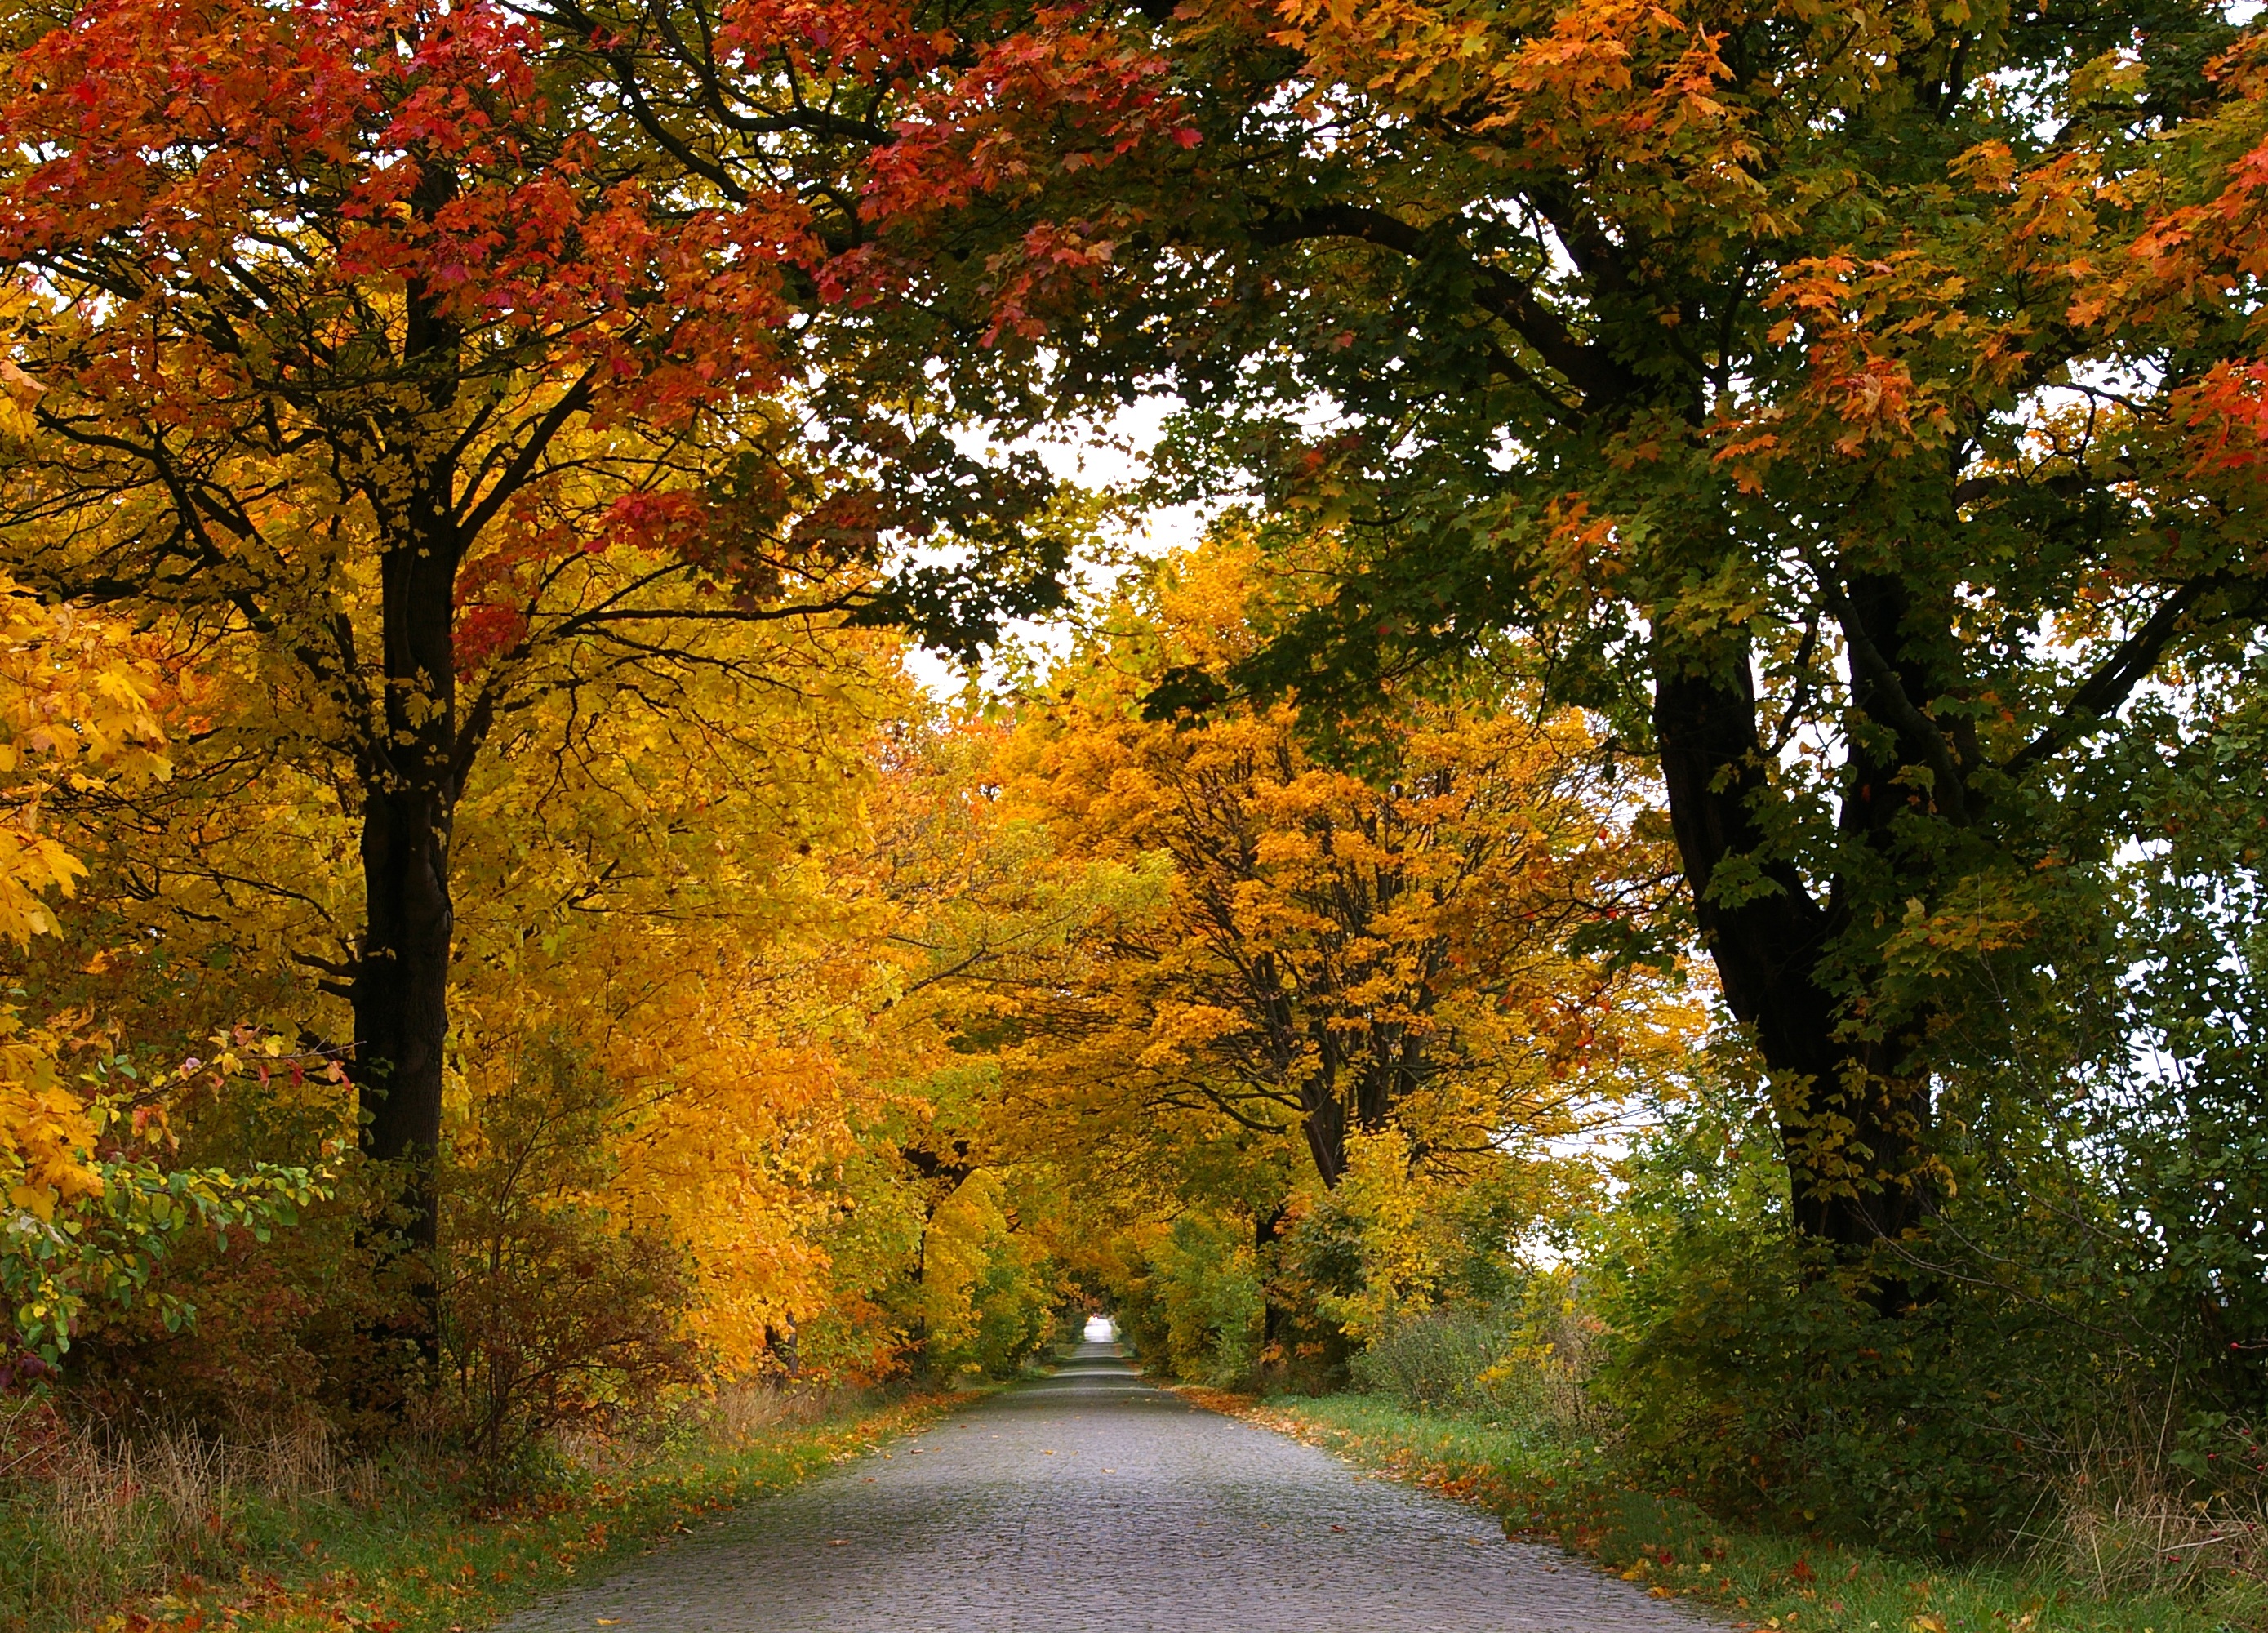
landscape, tree, nature, plant, road, sunlight, leaf, tunnel, asphalt, dry, foliage, golden, autumn, rest, colorful, yellow, season, maple, trees, deciduous tree, coloring, leaves, avenue, background, gold, branches, bright, deciduous, woodland, october, colored, mood, away, time of year, fall color, fall foliage, leaves in the autumn, fall leaves, golden autumn, autumn colours, yellow sheet, golden yellow, gelbrot, yellow orange, tree lined avenue, orange red, orange leaves, woody plant, temperate broadleaf and mixed forest